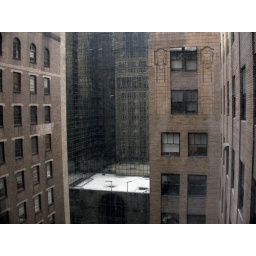
view from the chanin building windows, where I'm currently working. the glass in the far distance is grand central station.